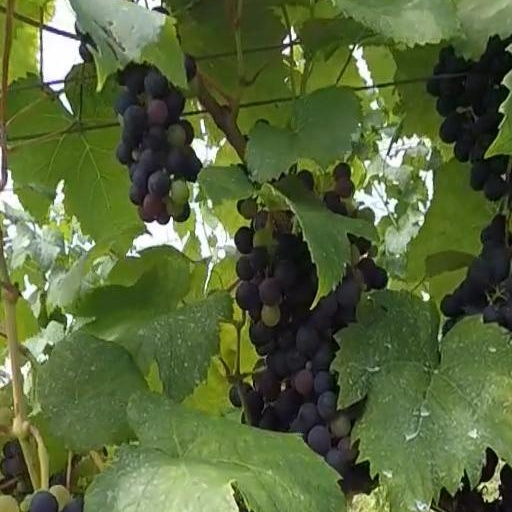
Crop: grape